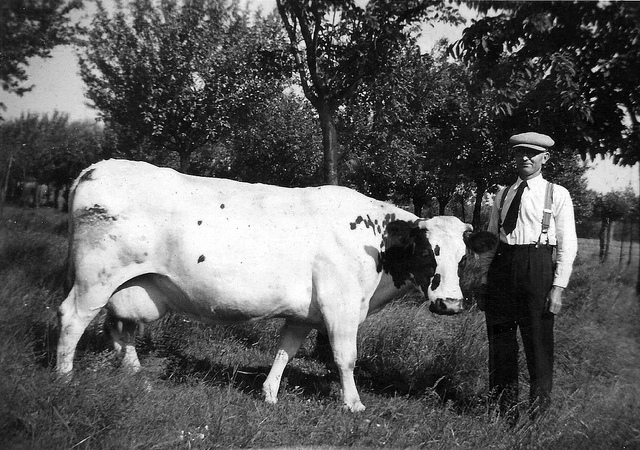
user: Given an image and a question. Answer the question in a short answer. Question: What type of item is connected to this person's pants? Short Answer:
assistant: suspend